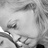
Emotion: sad